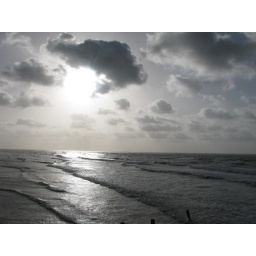
View from our beach house in Surfside, TX